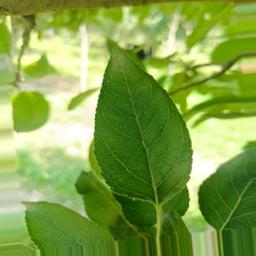
Label: Healthy